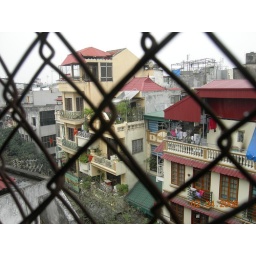
Canh- Van house, 4th floor balcony fenced in to prevent Anh from sitting up there.